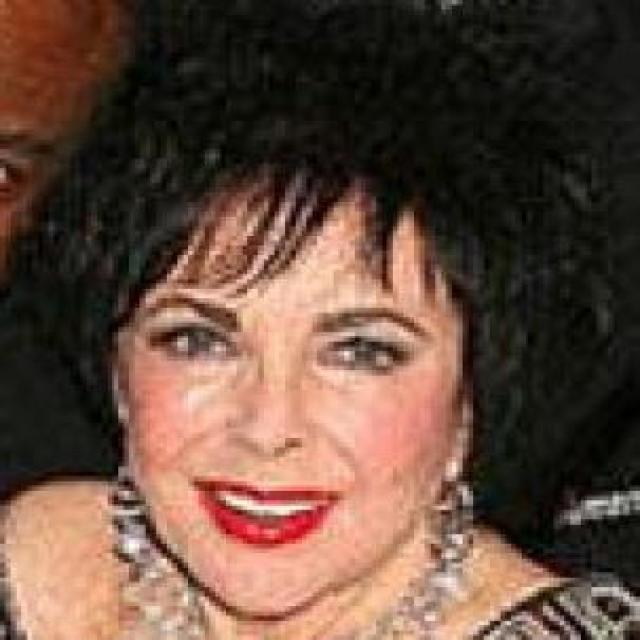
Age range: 45-64